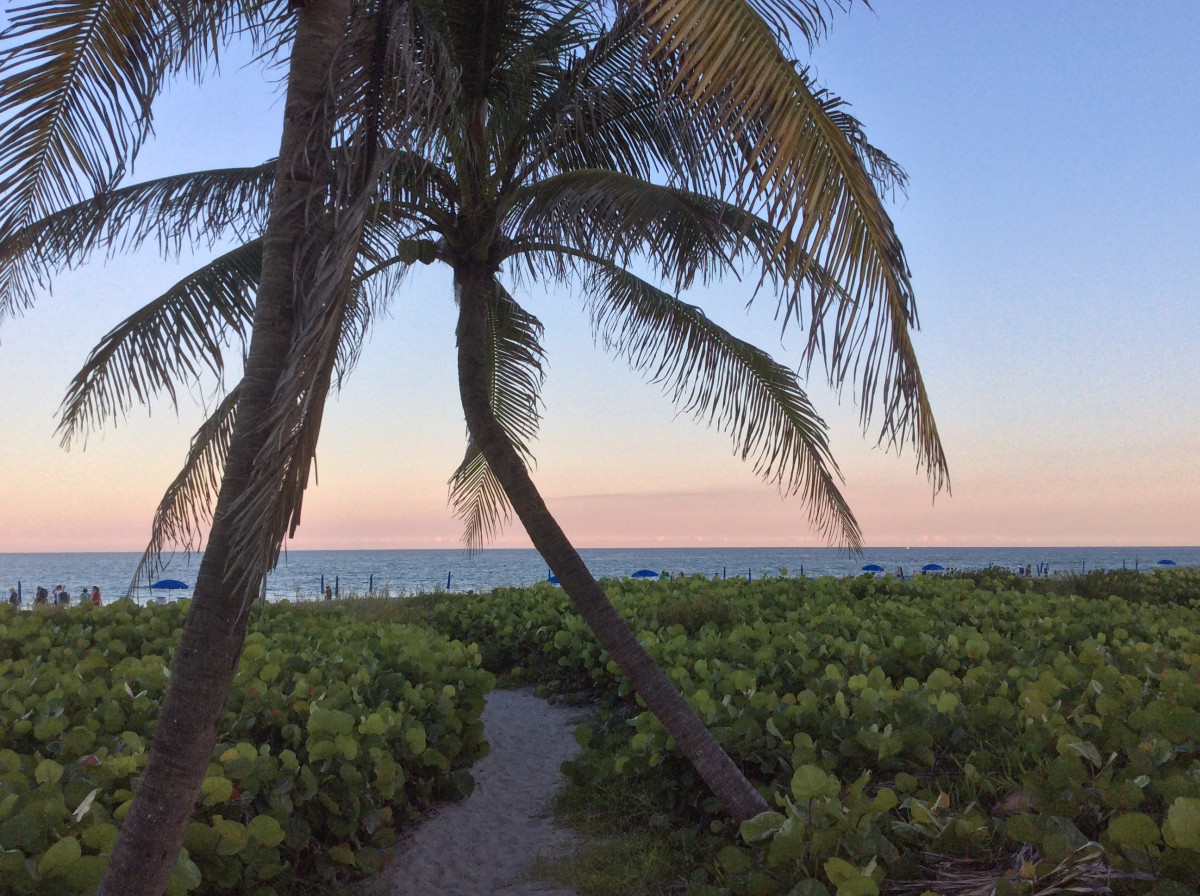
Tags: sea, coast, tree, ocean, shore, vacation, bay, body of water, resort, caribbean, tropics, cape, flowering plant, woody plant, land plant, arecales